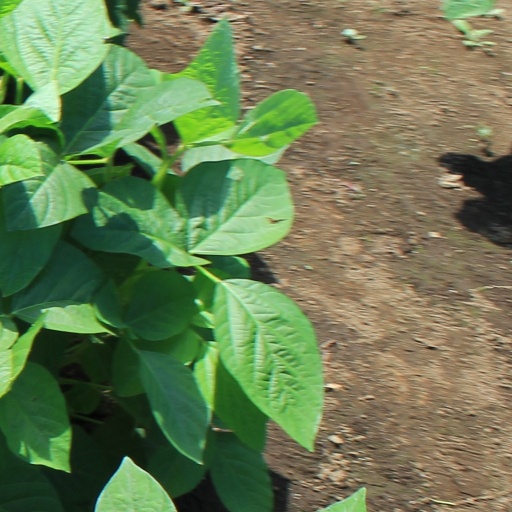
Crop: soybean